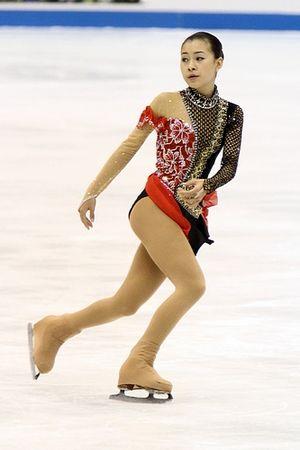
Kanako Murakami, née le 7 novembre 1994 à Nagoya au Japon, est une patineuse artistique japonaise. Elle obtient le titre de championne du monde junior en 2010, avant de remporter quelques mois plus tard son premier Grand Prix en senior, le Skate America puis les Jeux Asiatiques en 2011. Médaillée de bronze aux Championnats des quatre continents en 2013, elle s'impose dans cette compétition en 2014. Aux Championnats du monde, elle termine au pied du podium en 2013. Elle compte également une participation aux Jeux olympiques à l'occasion de l'édition 2014 à Sotchi.